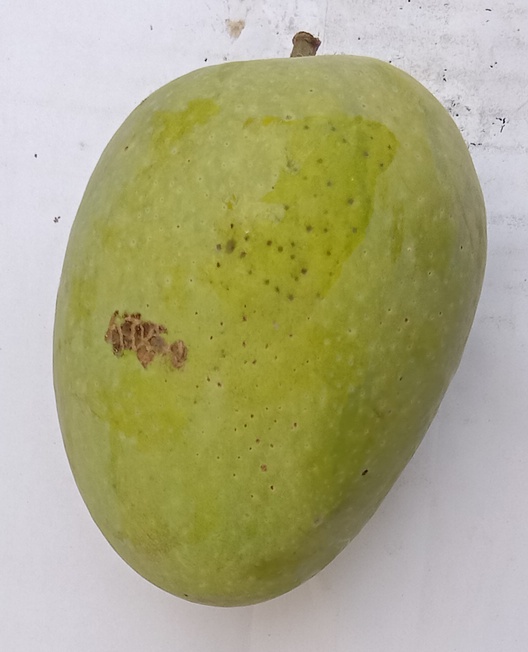
Mango variety: Anwar Ratool